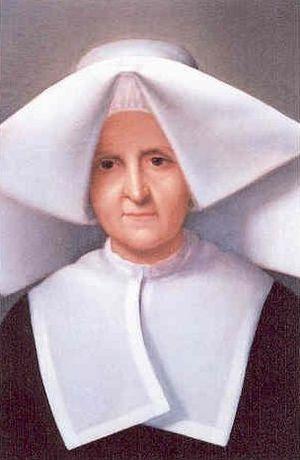
Jeanne Marie Rendu, en religion Sœur Rosalie, née le 9 septembre 1786 à Confort, dans l'Ain, et morte à Paris le 7 février 1856, est une religieuse de la congrégation des Filles de la charité de Saint-Vincent-de-Paul béatifiée en 2003.
Cette page dresse la liste des béatifications prononcées par le pape Jean-Paul II.